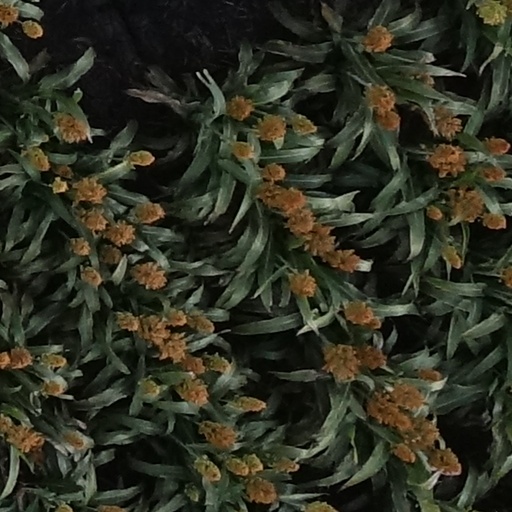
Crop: sorghum